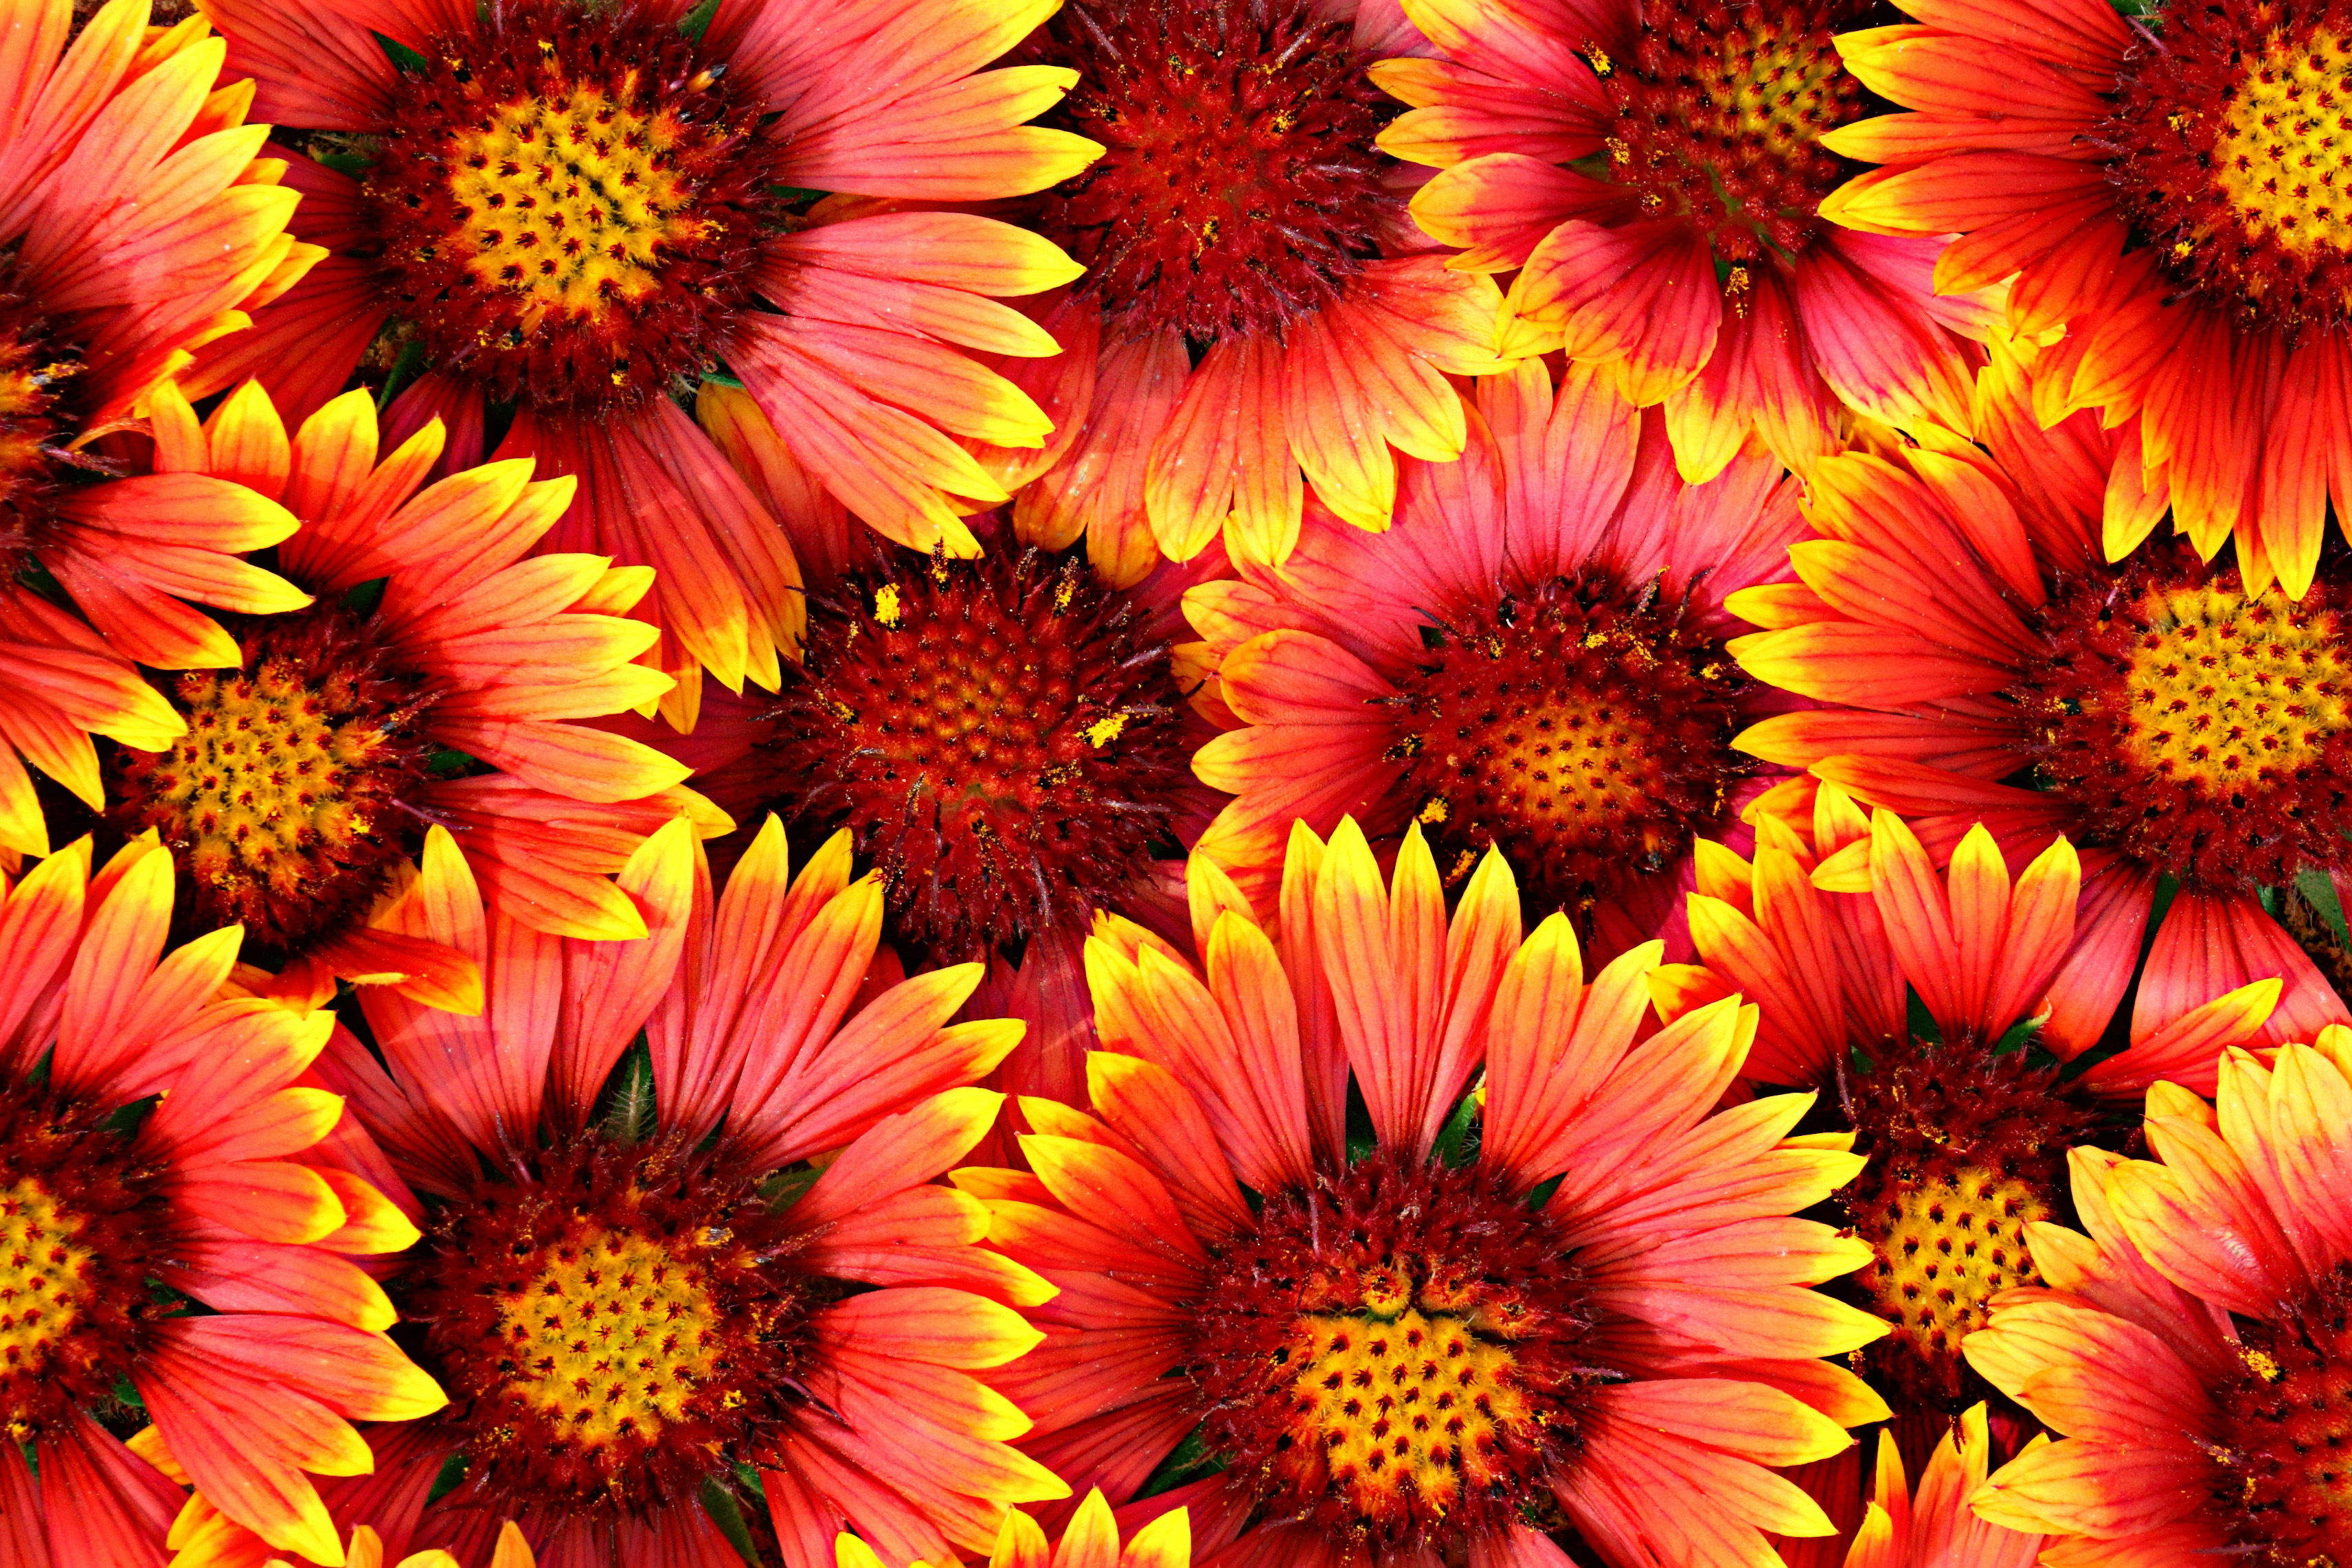
flower, flowering plant, petal, gazania, plant, orange, floral design, gerbera, daisy family, annual plant, wildflower, asterales, sunflower, pollen, perennial plant, herbaceous plant